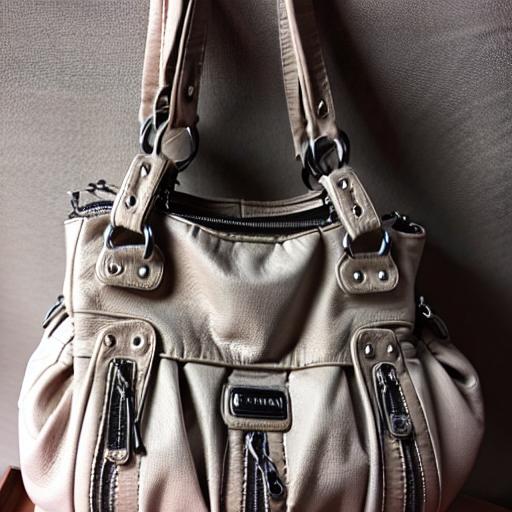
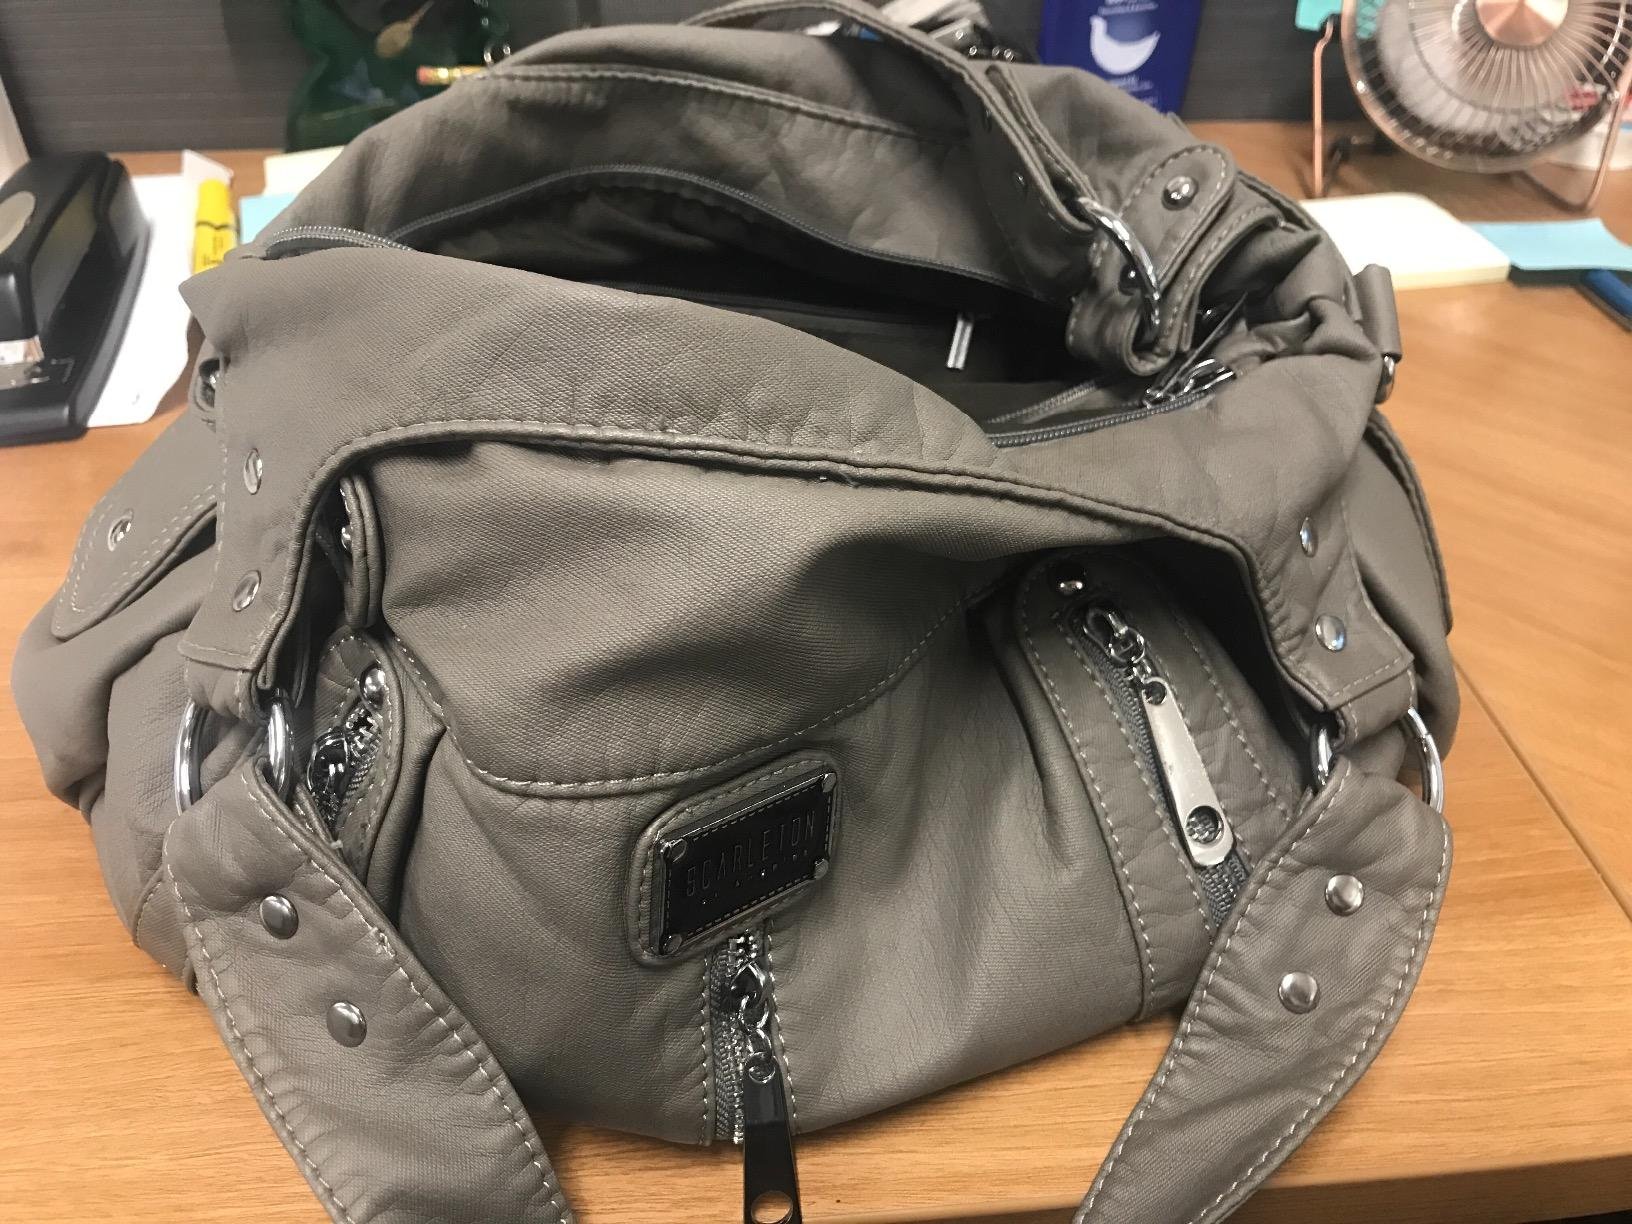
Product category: accessories_handbag
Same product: no